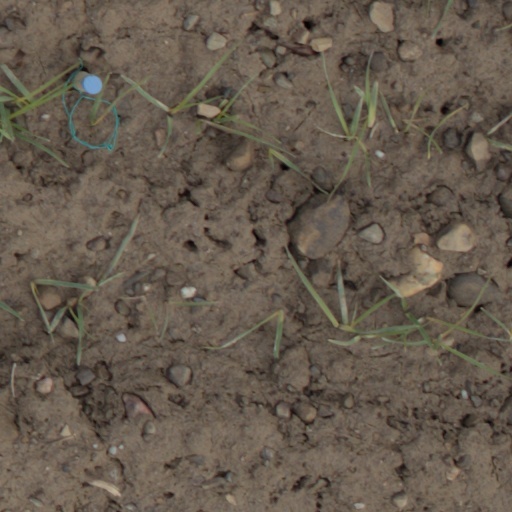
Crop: wheat